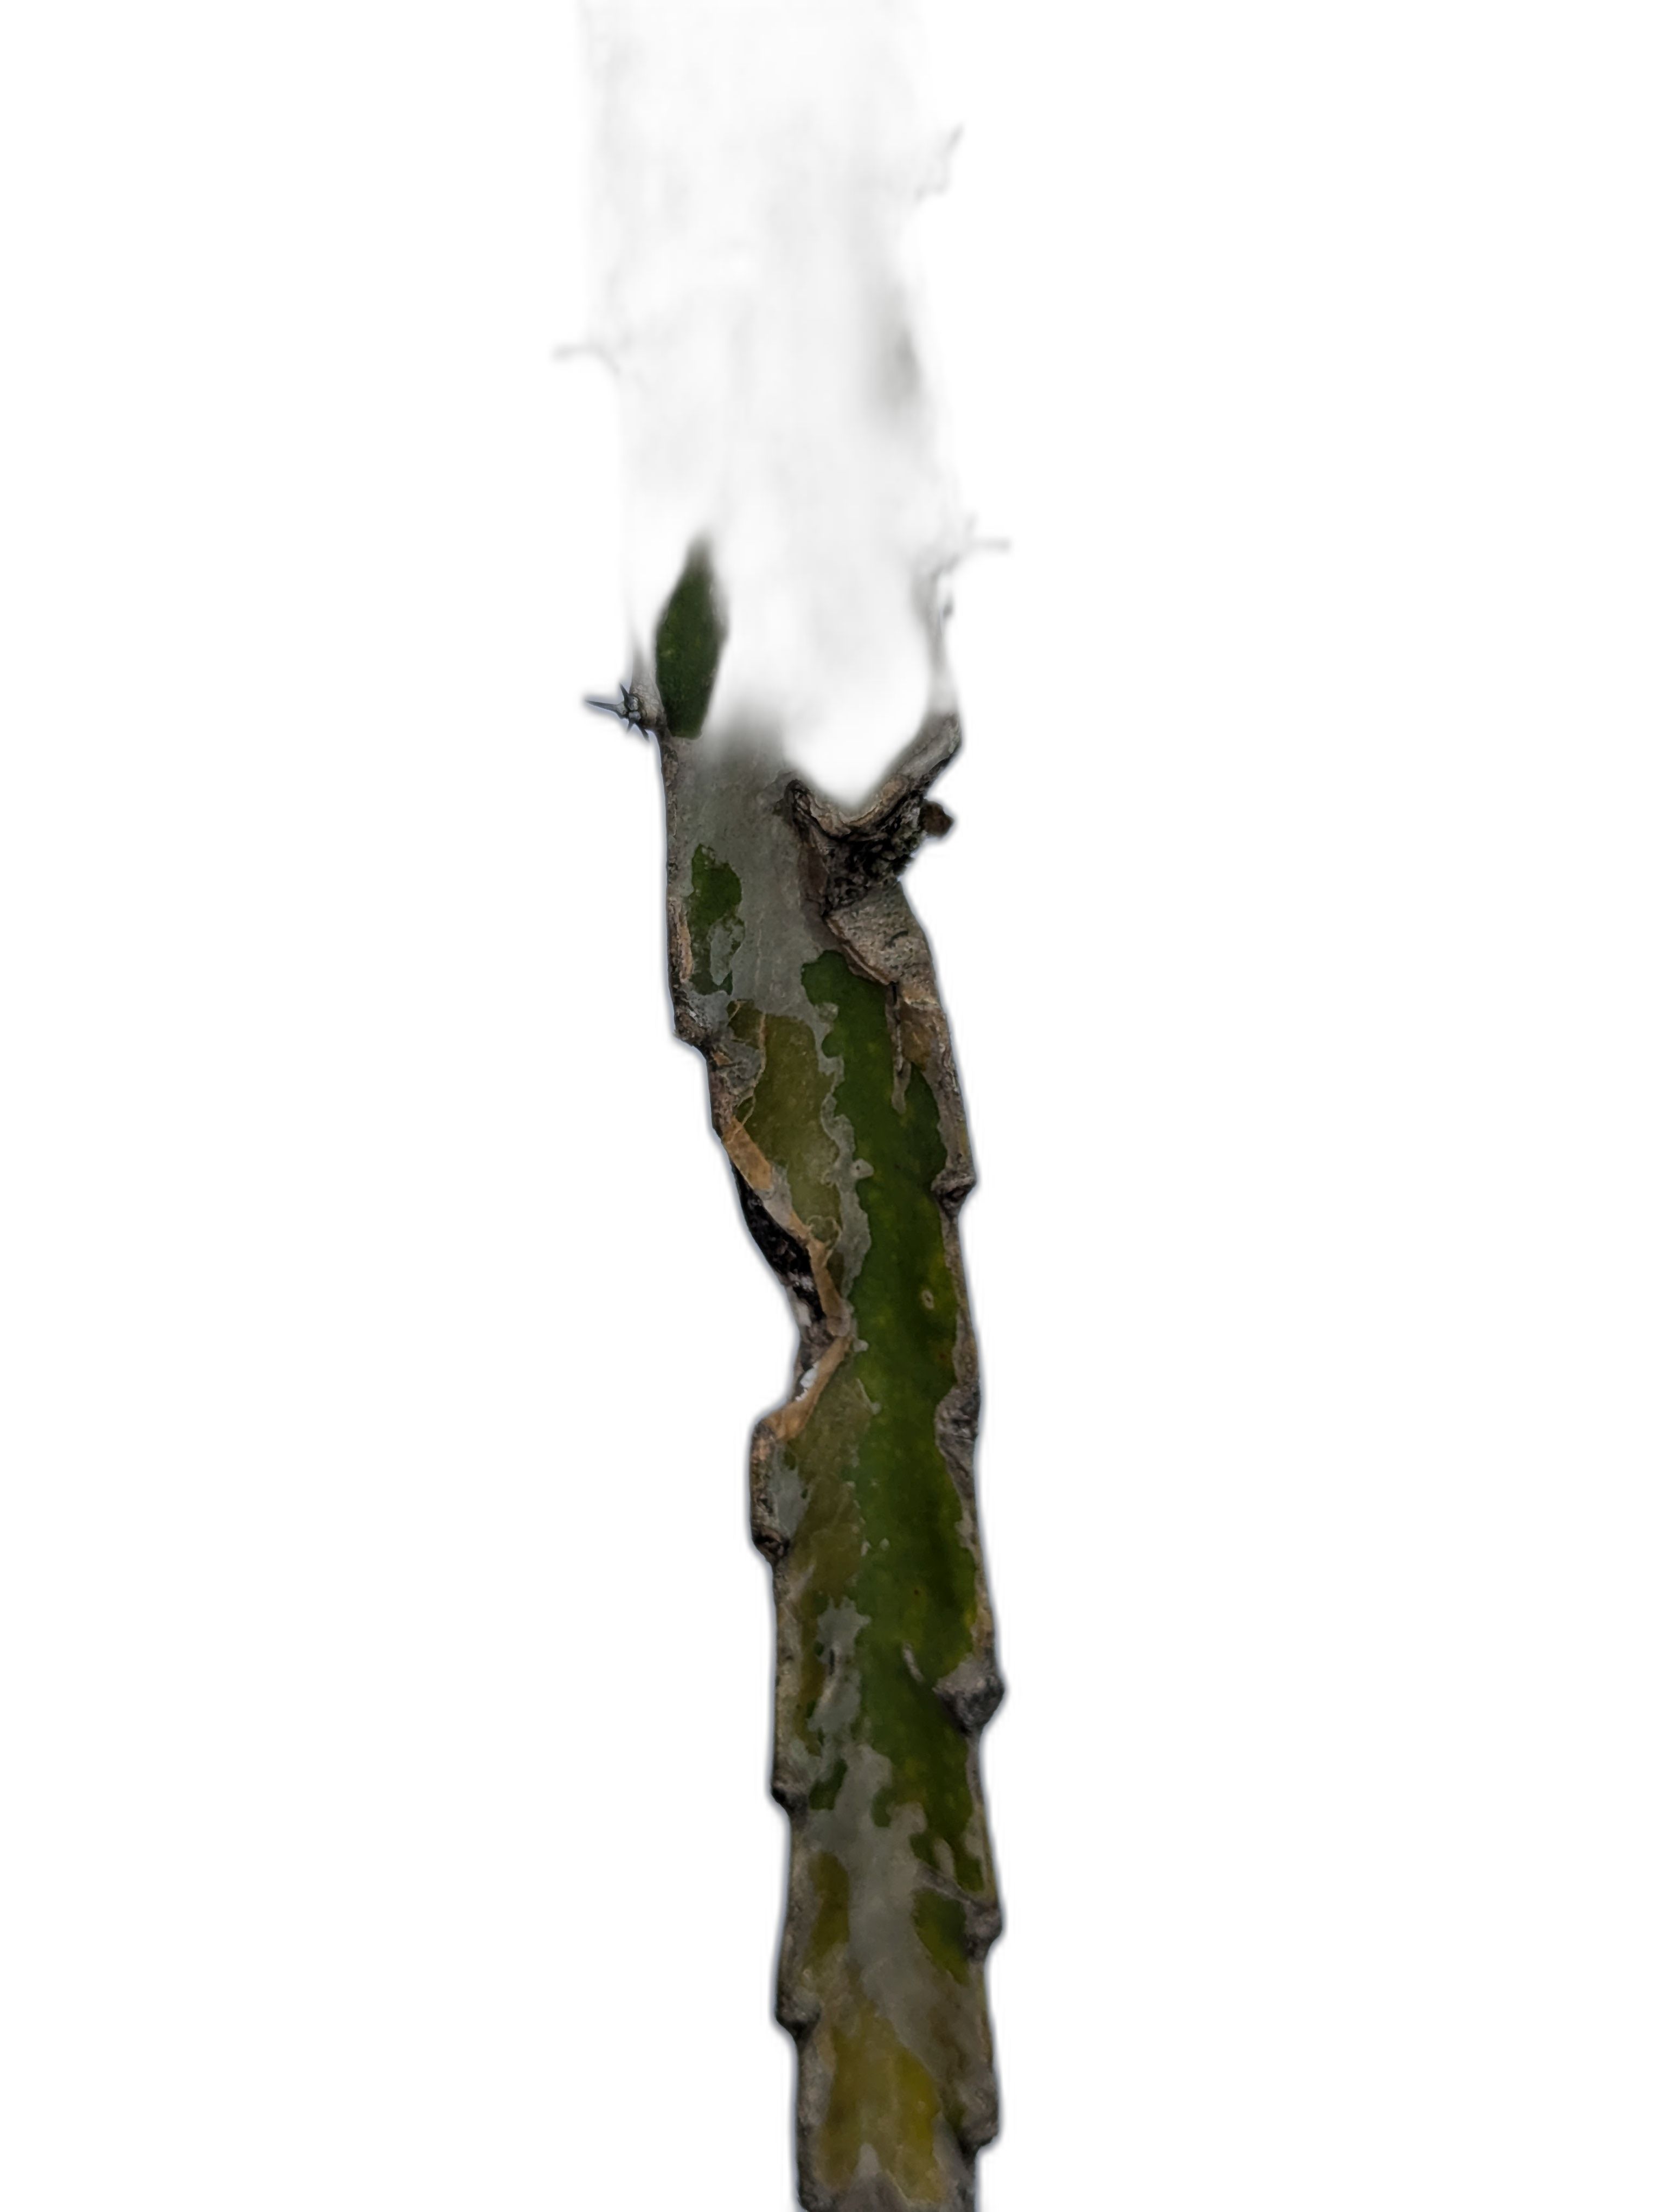
Label: Bad leaf